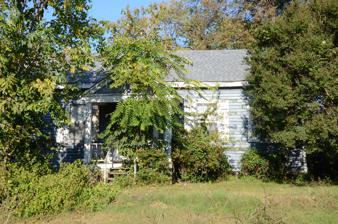
Building: Wilhauf House
Country: United States of America
Year built: 1838
Historic house in Arkansas, United States United States historic place Wilhauf House U.S. National Register of Historic Places Location in Arkansas Show map of Arkansas Location in United States Show map of the United States Location 109 N. 3rd St., Van Buren, Arkansas Coordinates 35°26′5″N 94°21′28″W / 35.43472°N 94.35778°W / 35.43472; -94.35778 Area less than one acre Built 1838 ( 1838 ) Architectural style Greek Revival NRHP reference No. 74000473 Added to NRHP August 27, 1974 The Wilhauf House is a historic house at 109 North 3rd Street in Van Buren, Arkansas .  Built in 1838 and restyled in 1847, it is one of the oldest surviving buildings in the state.  It is a single story log dog trot structure, consisting of two log pens originally joined by a breezeway (now closed in).  The house is sheathed in weatherboard, and has a modest Greek Revival gabled portico.  The 1847 alterations included the extension of the gable roof to accommodate additional rooms in the rear, which have been furthered extended by a modern addition.  The house was built by Leonard Wilhauf on land he purchased from John Drennan, Van Buren's first proprietor. The house was listed on the National Register of Historic Places in 1974. See also National Register of Historic Places listings in Crawford County, Arkansas References